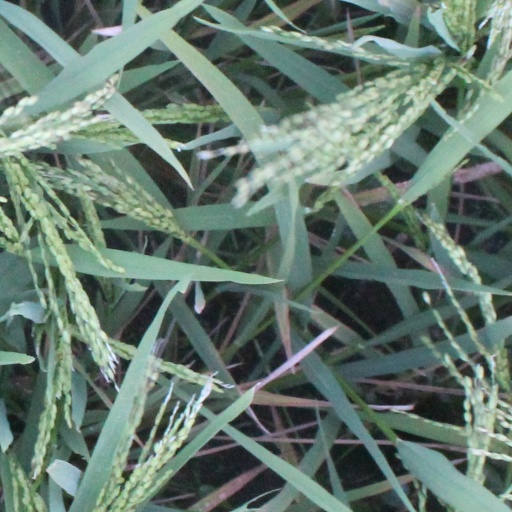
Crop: rice